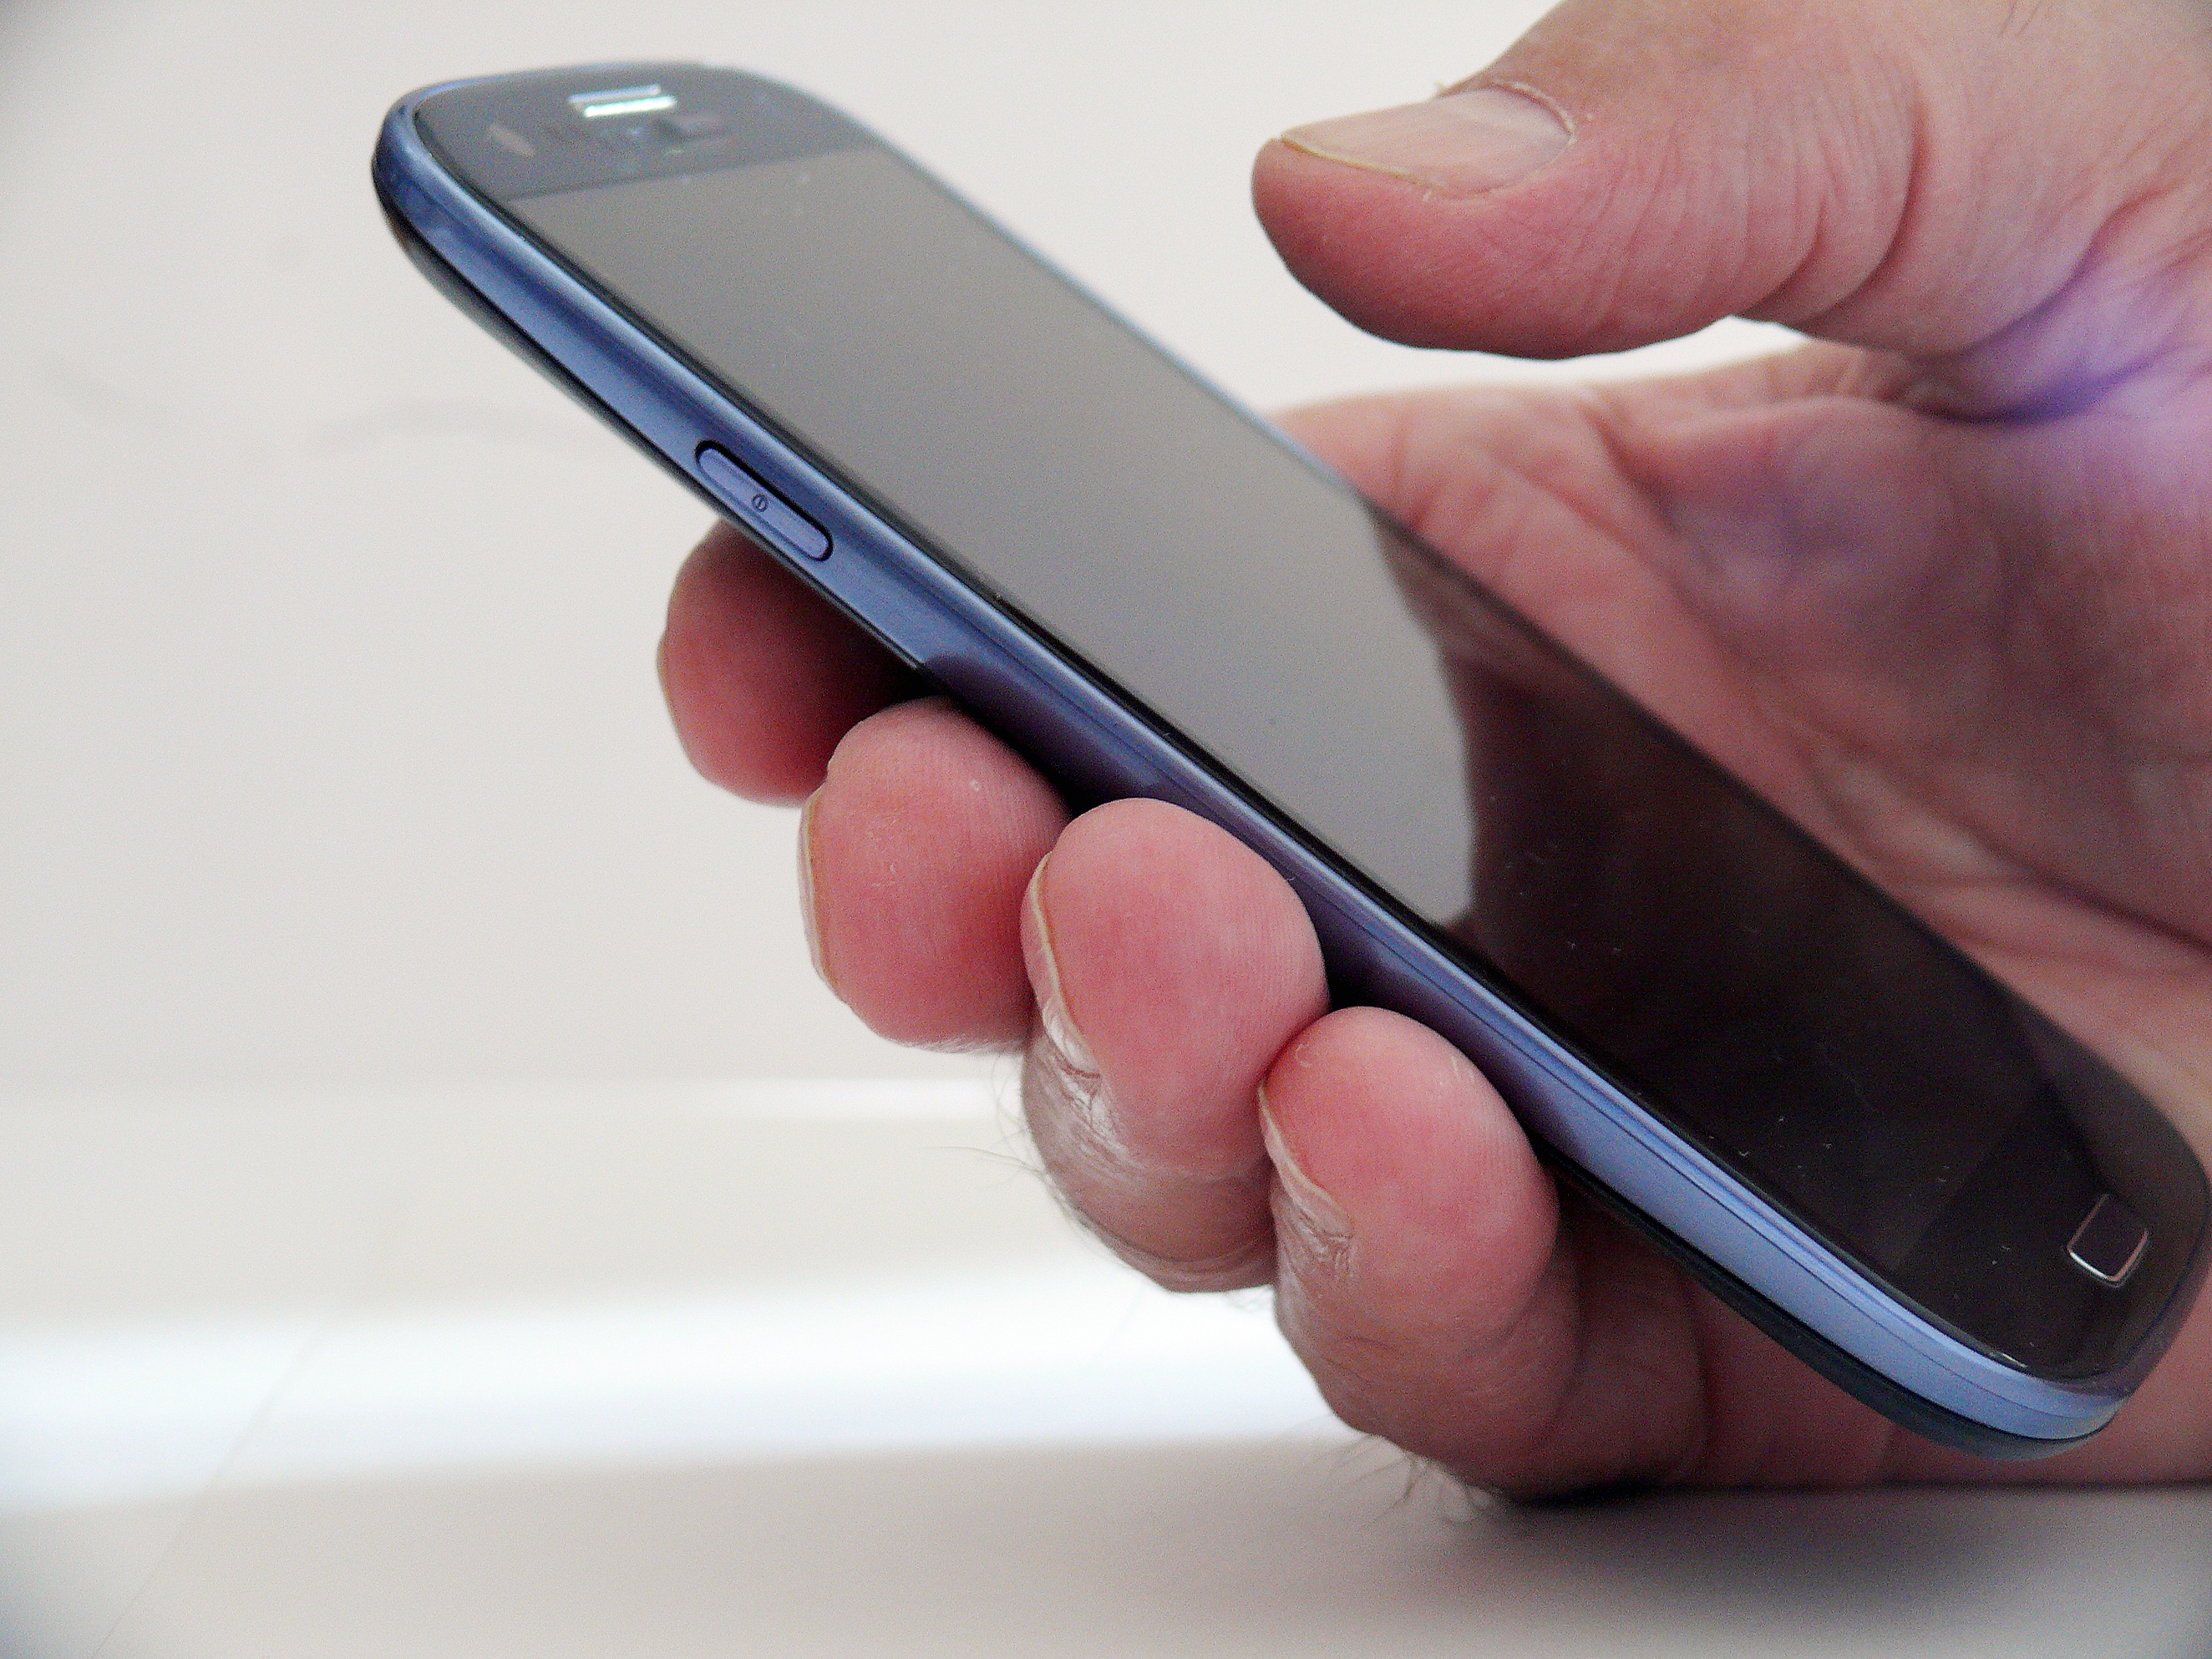
smartphone, mobile, work, hand, technology, camera, phone, telephone, communication, gadget, business, mobile phone, keys, call, cellphone, navel, bluetooth, electronic device, portable communications device, communication device, feature phone, hand phone, radio telephone, umbilical cord, tri band